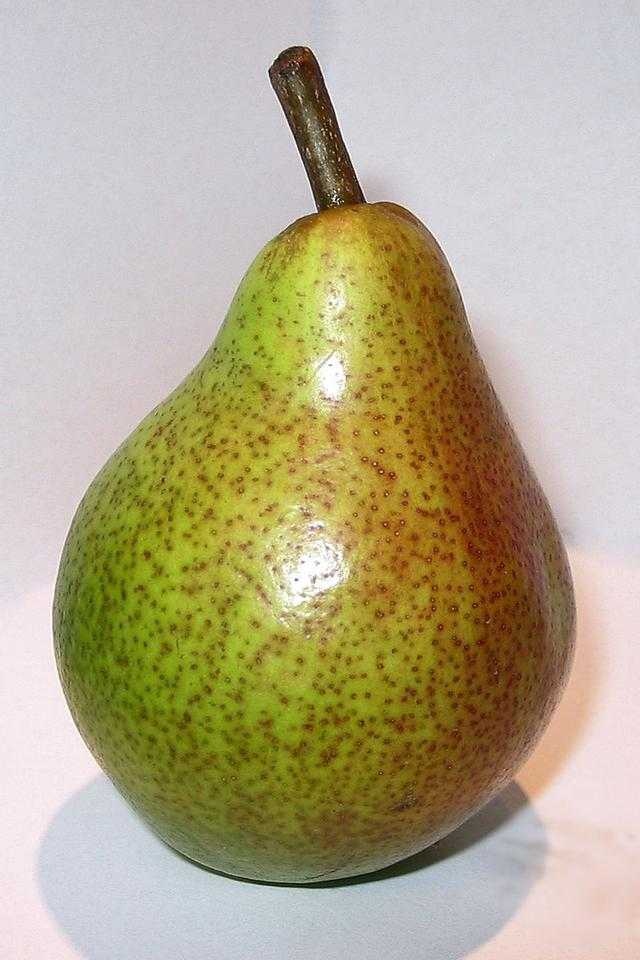
Label: Pear